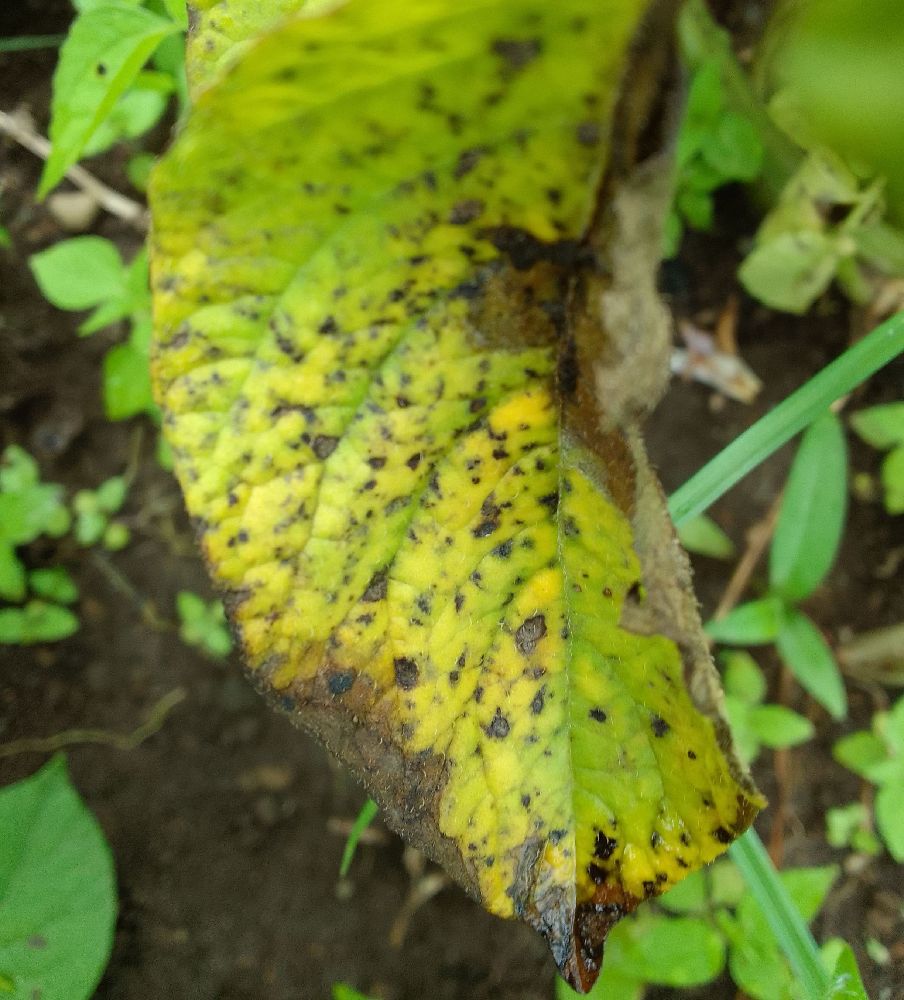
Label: Early blight